Italian fascism

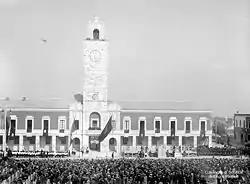
The inauguration of Littoria in 1932

"The Doctrine of Fascism" ("La dottrina del fascismo", 1932) by the actualist philosopher Giovanni Gentile is the official formulation of Italian fascism, published under Benito Mussolini's name in 1933. Gentile was intellectually influenced by Hegel, Plato, Benedetto Croce and Giambattista Vico, thus his actual idealism philosophy was the basis for fascism. Hence, the "Doctrine"s "Weltanschauung" proposes the world as action in the realm of humanity – beyond the quotidian constrictions of contemporary political trend, by rejecting "perpetual peace" as fantastical and accepting Man as a species continually at war; those who meet the challenge, achieve nobility. To wit, actual idealism generally accepted that conquerors were the men of historical consequence, e.g. the Roman Julius Caesar, the Greek Alexander the Great, the Frank Charlemagne and the French Napoleon. The philosopher–intellectual Gentile was especially inspired by the Roman Empire (27 BC – AD 476, 1453), from whence derives fascism: